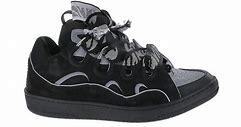
Brand: Lanvin
Model: Curb